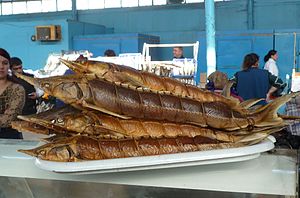
Sterlet / Udnyttelse
Røget sterlet på fiskemarked i Astrakhan, Rusland.
Sterlet er en af de relativt mindre fisk i størfamilien. Sterlet lever i floder og større søer i Østeuropa og Siberien. Den opdrættes i dambrug, men de naturlige bestande er truede på grund af overfiskning.